Iraq War

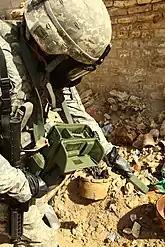
The US army testing the harmful radiation fragments on the ground in Basra, Iraq

As US forces departed the country, the Iraq Defense Ministry solidified plans to purchase advanced military equipment from the United States. Plans in 2010 called for $13 billion of purchases, to include 140 M1 Abrams main battle tanks. In addition to the $13 billion purchase, the Iraqis also requested 18 F-16 Fighting Falcons as part of a $4.2 billion program that also included aircraft training and maintenance, AIM‑9 Sidewinder air-to-air missiles, laser-guided bombs and reconnaissance equipment. All Abrams tanks were delivered by the end of 2011, but the first F-16s did not arrive in Iraq until 2015, due to concerns that the Islamic State might overrun Balad Air Base.